Jawi keyboard

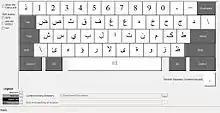

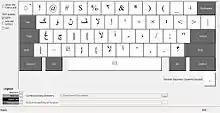

The Jawi keyboard layout is a keyboard layout for writing the Jawi script on the Windows platform. It is based on a standard set by SIRIM (Standard Malaysia) in 2011. The layout was devised by Technical Committee in Multi-Lingual Computing at SIRIM. It was approved in 2011.